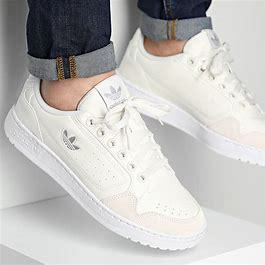
Brand: Adidas
Model: NY 90